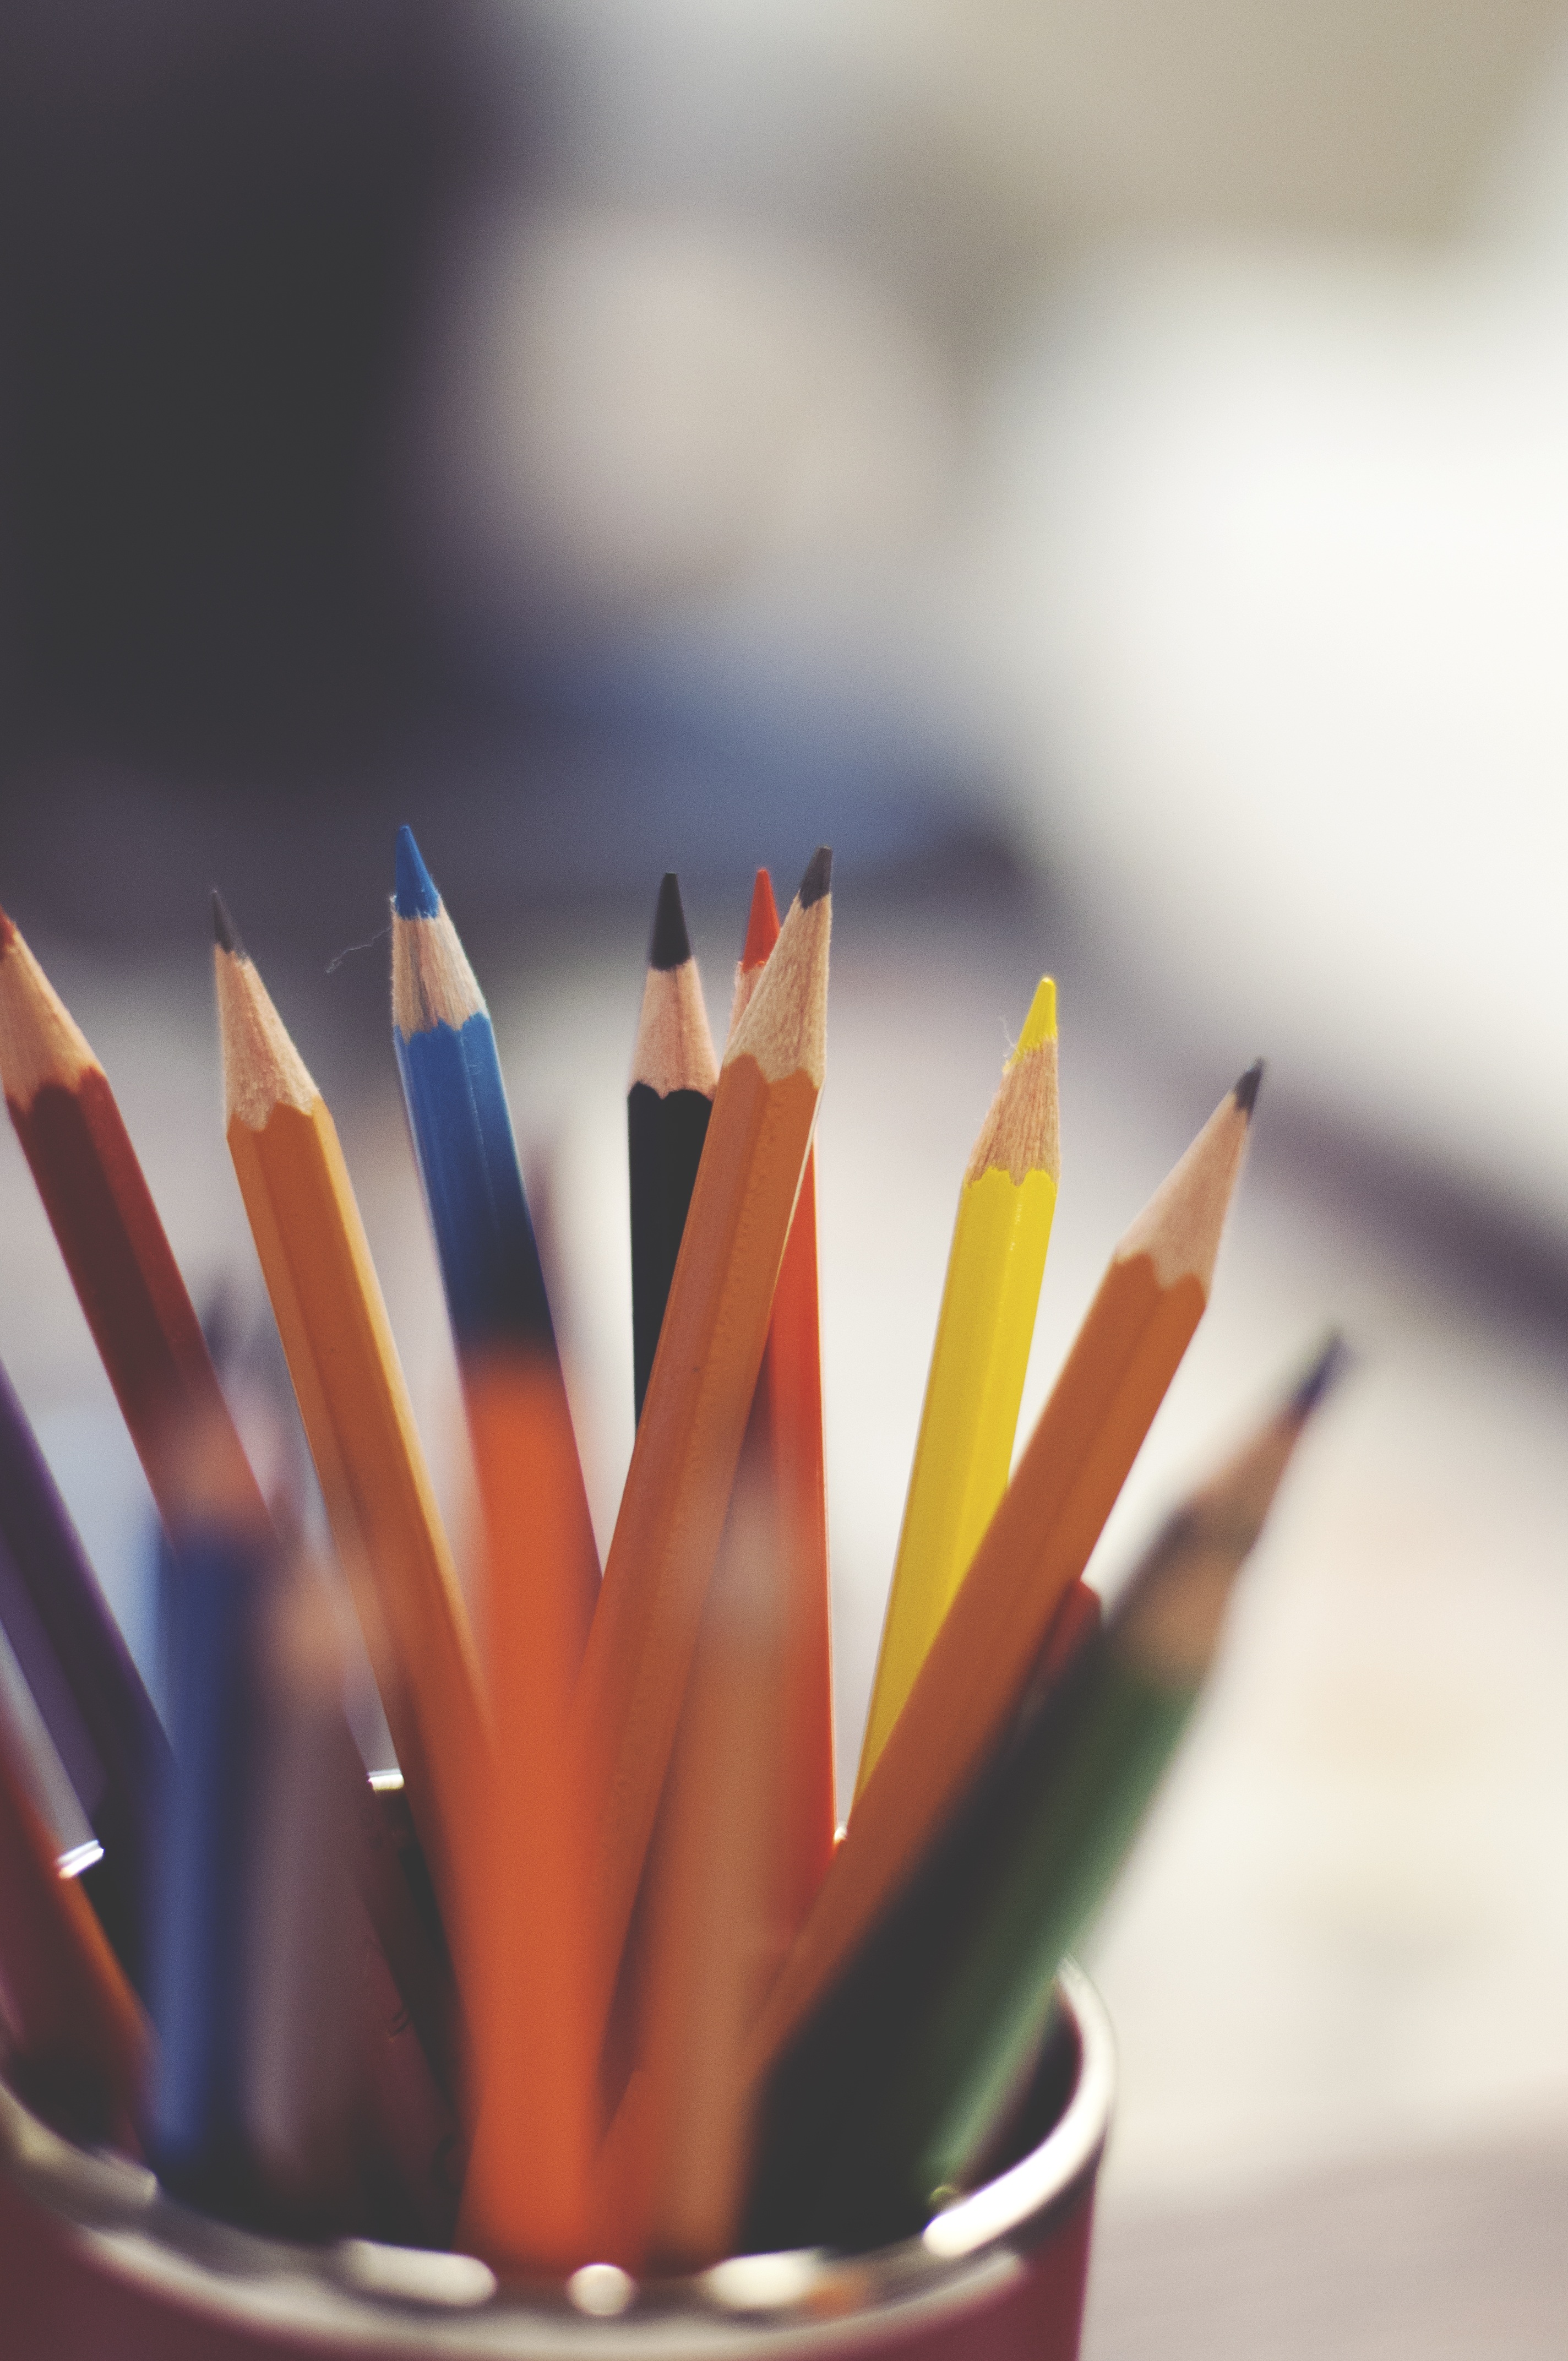
hand, creative, leaf, flower, color, artistic, artist, yellow, lighting, education, close up, art, sketch, drawing, creativity, school, pencils, colored, shape, macro photography, sketching